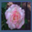
Label: rose